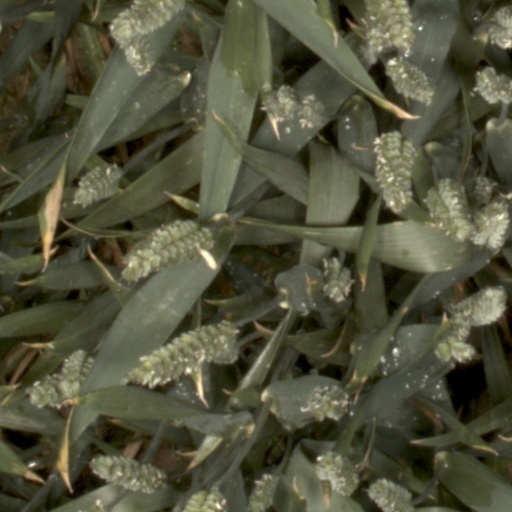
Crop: wheat